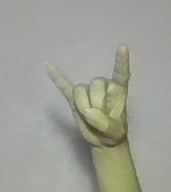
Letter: la